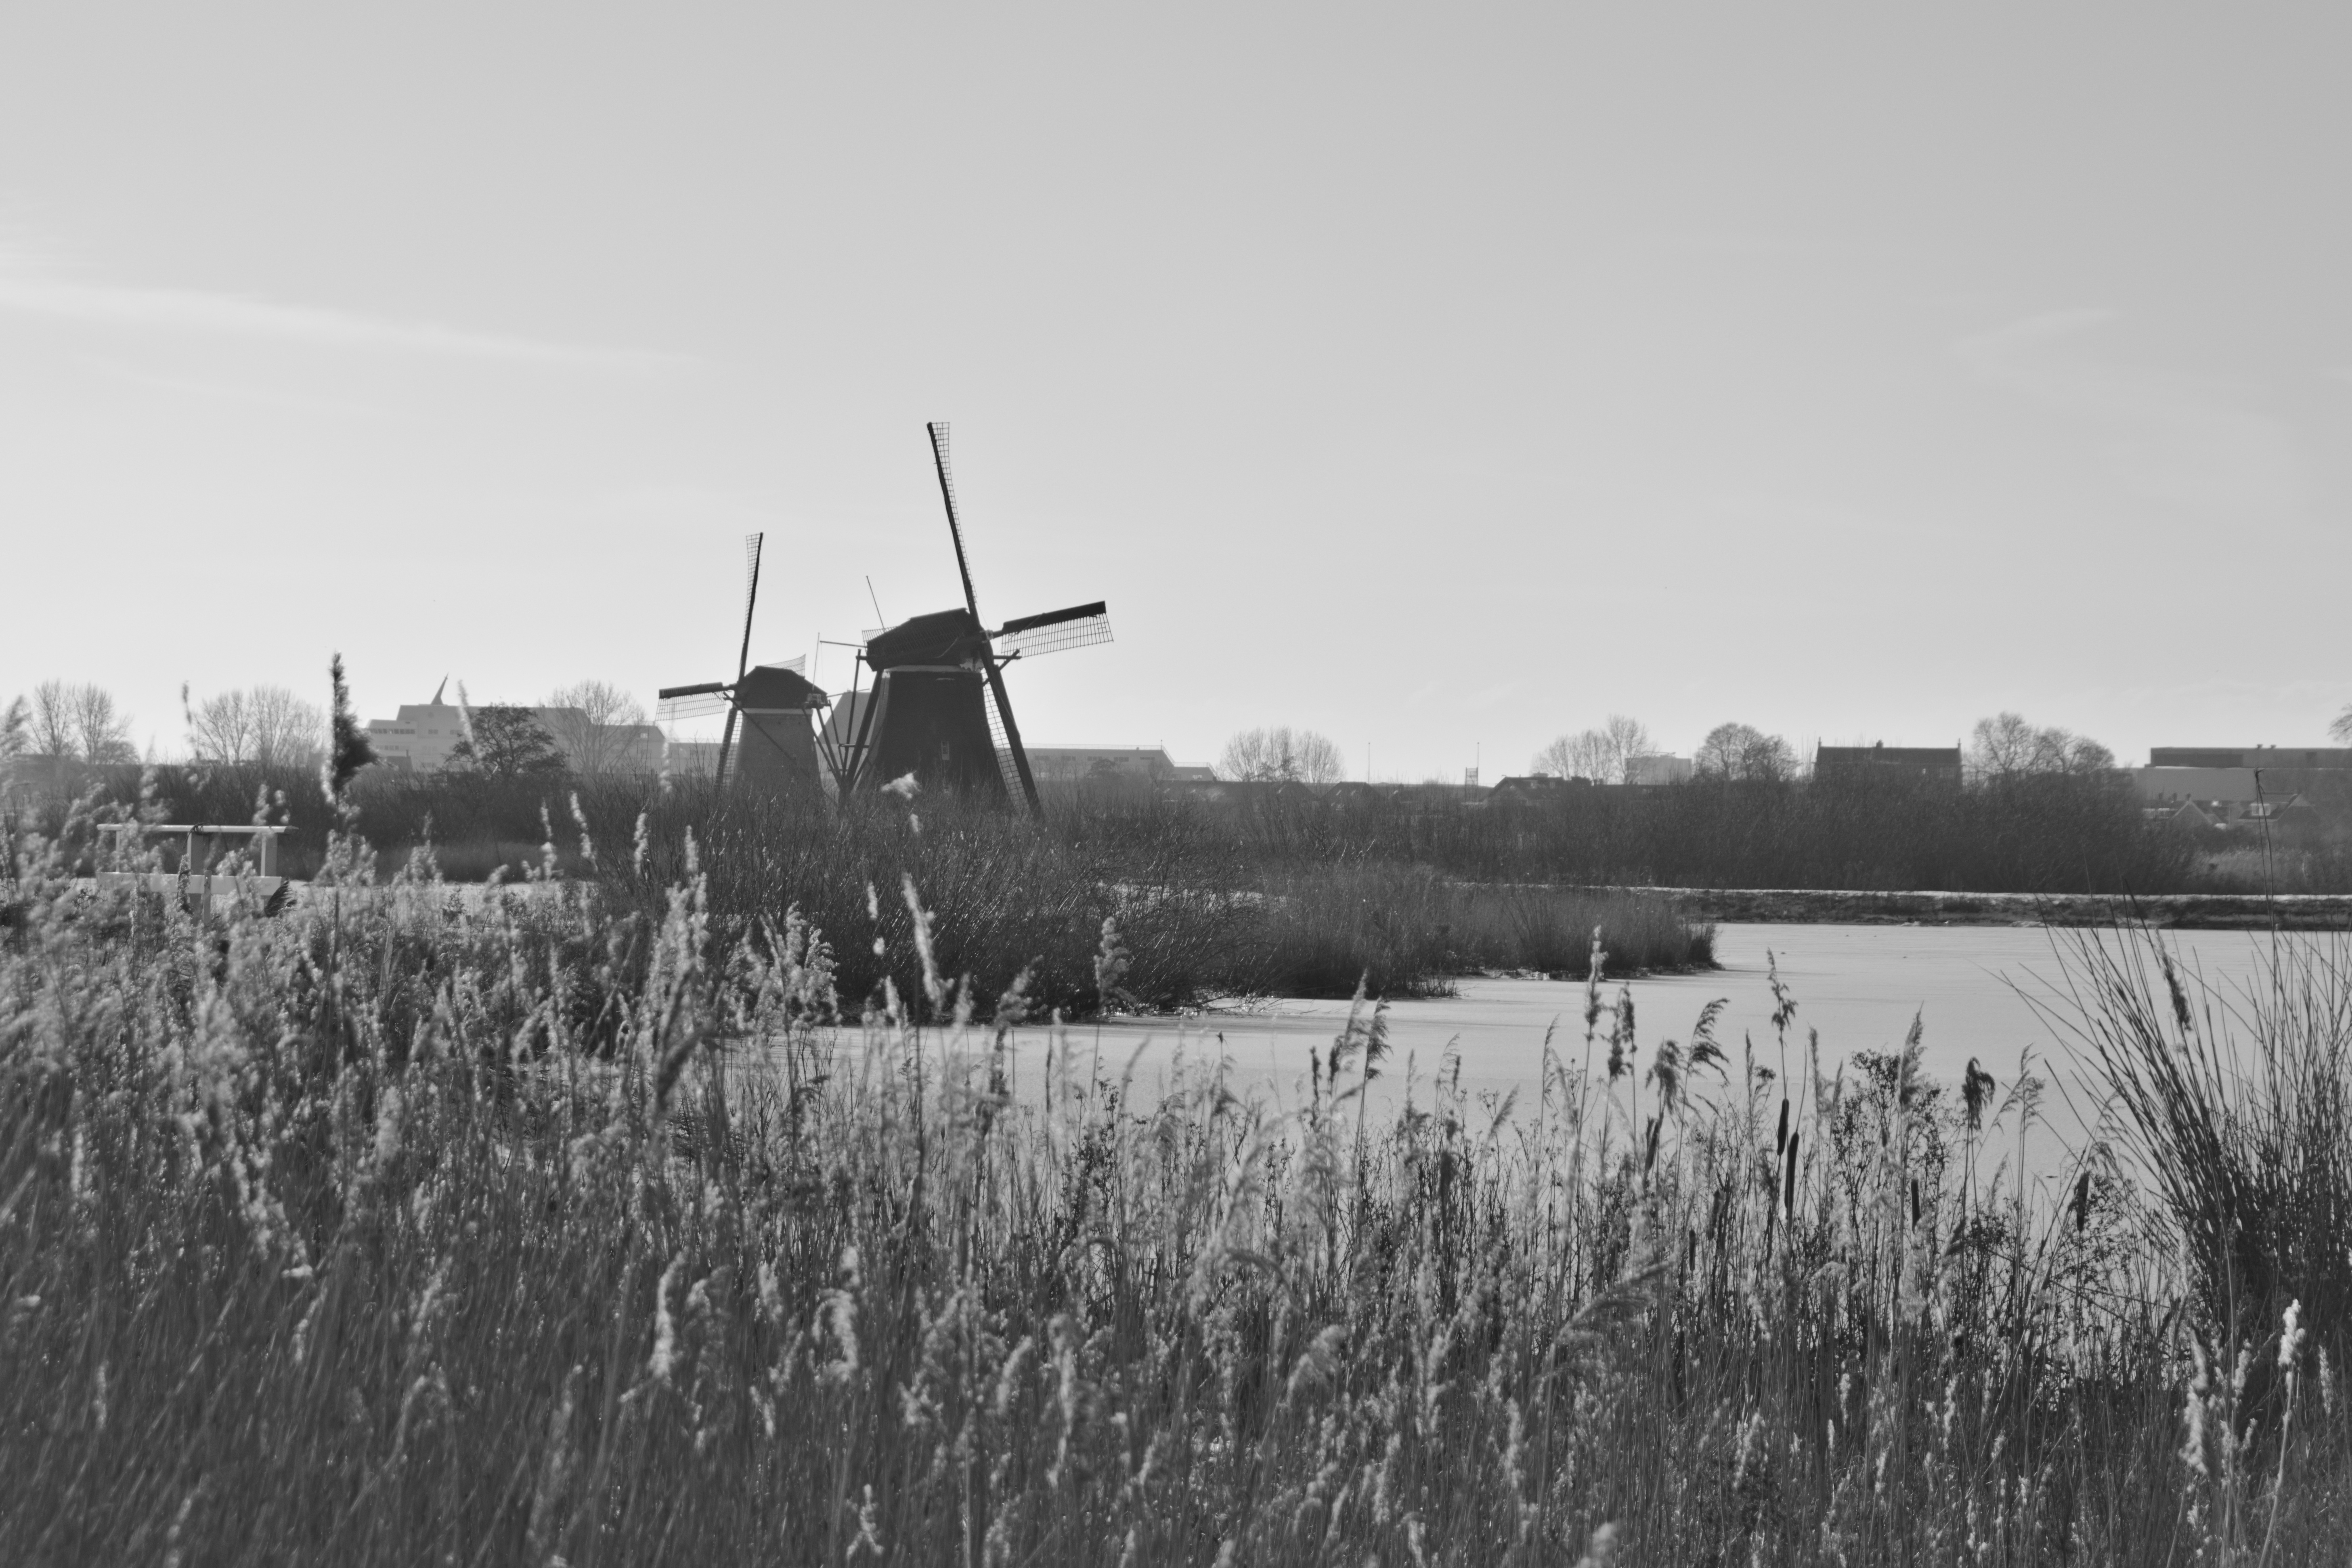
mill, nature, winter, snow, water, ice, sky, plant, windmill, cloud, natural landscape, helicopter, rotorcraft, land lot, grass, military helicopter, agriculture, building, aircraft, rural area, grassland, wind farm, plain, landscape, meadow, wind, wind turbine, boeing ch 47 chinook, prairie, lake, machine, field, monochrome photography, propeller, monochrome, tree, crop, pasture, wheel, horizon, plantation, wildlife, helicopter rotor, wetland, air travel, farm, aviation, harvest, village